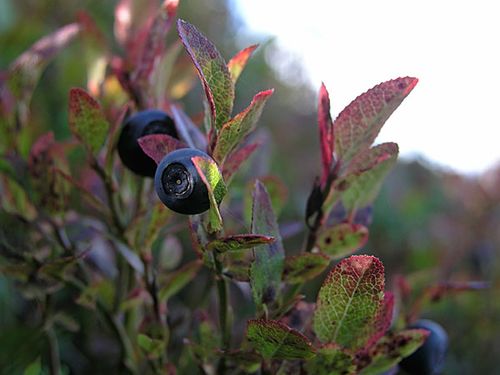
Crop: blueberry
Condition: healthy